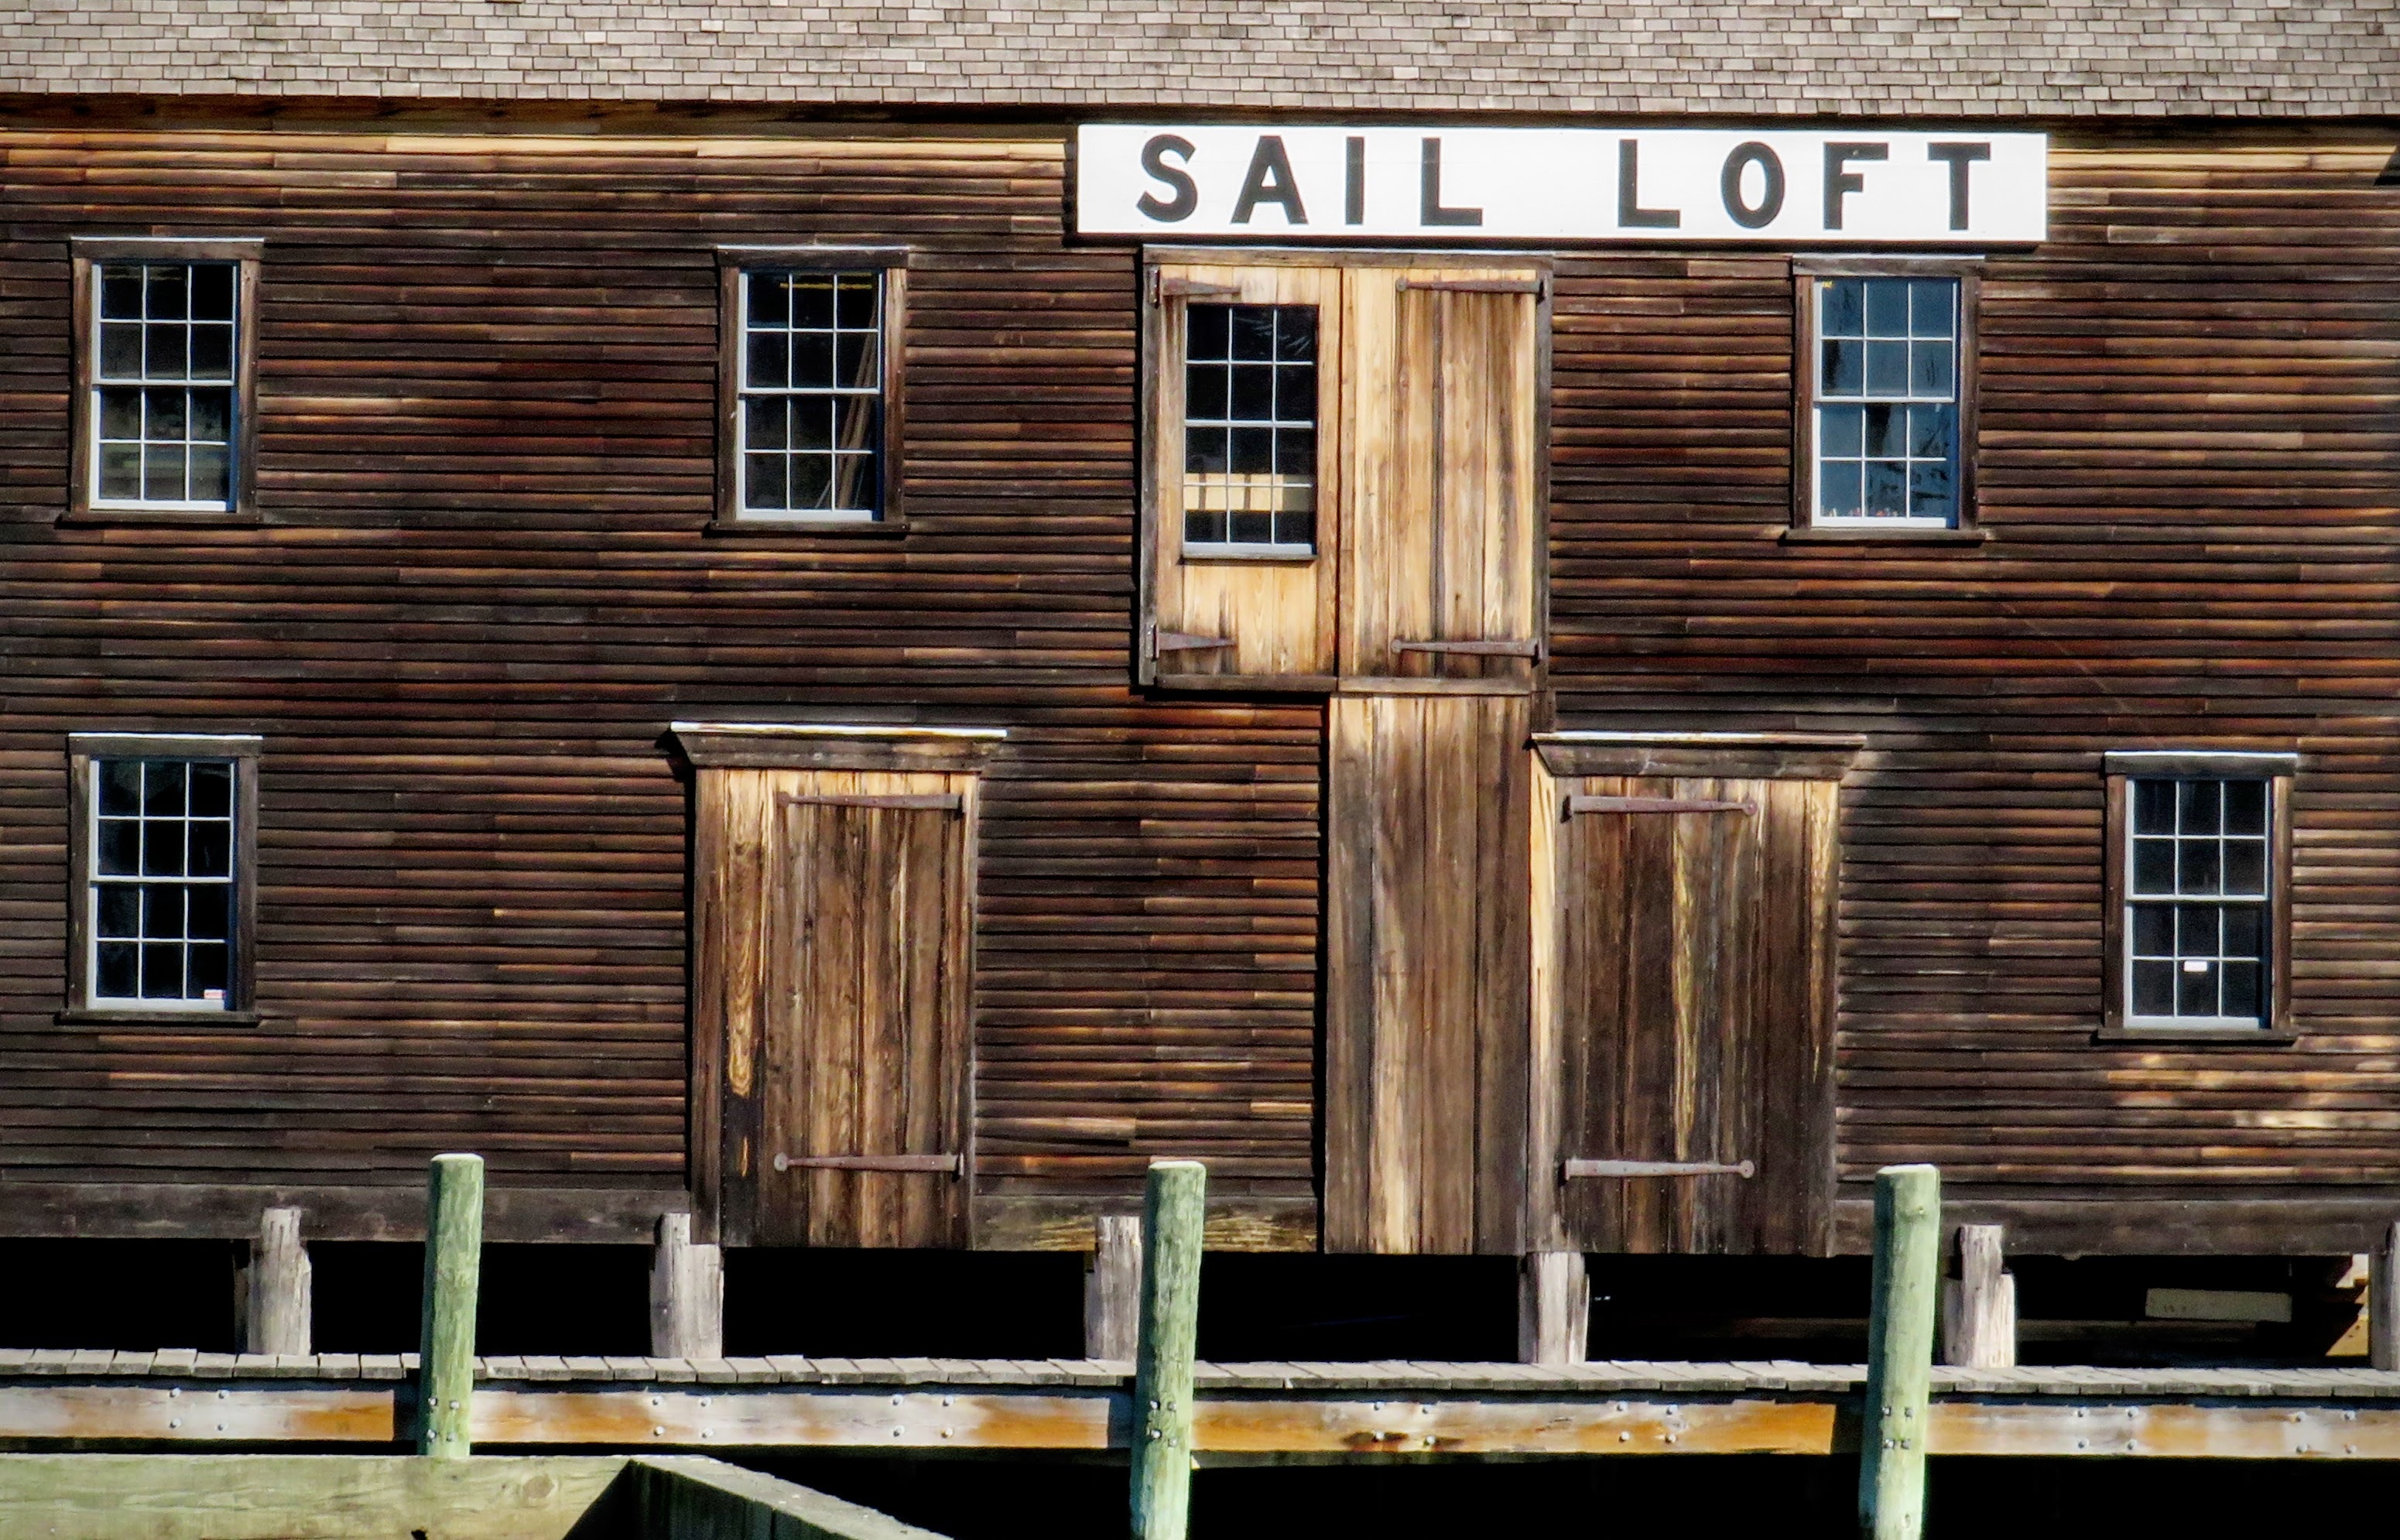
architecture, wood, house, window, roof, building, home, wall, shed, shack, cottage, facade, brick, lumber, log cabin, brickwork, siding, residential area, outdoor structure